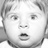
Emotion: surprise